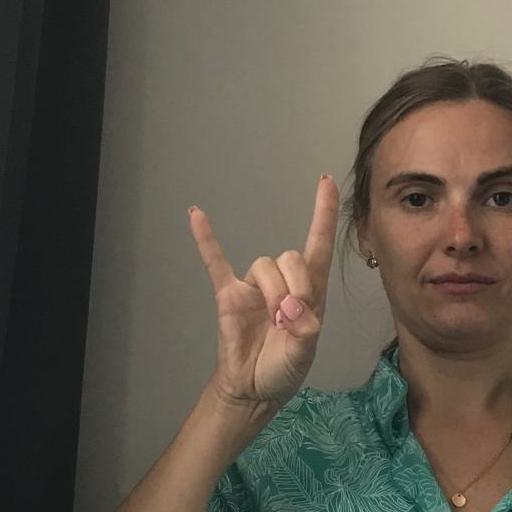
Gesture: rock